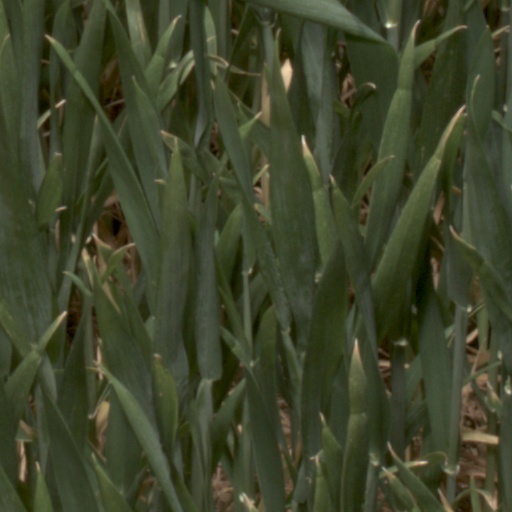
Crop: wheat